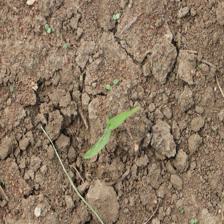
Label: Sorghum